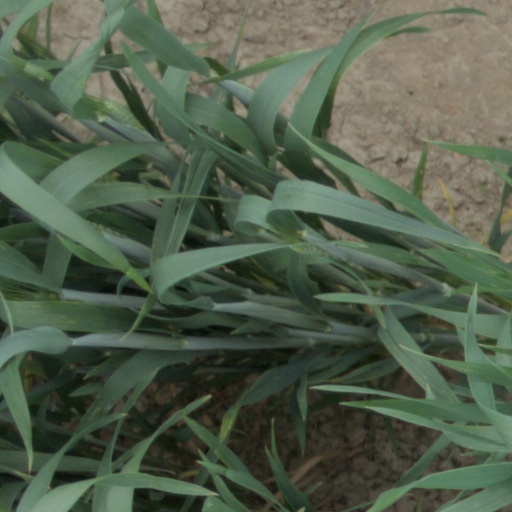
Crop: wheat